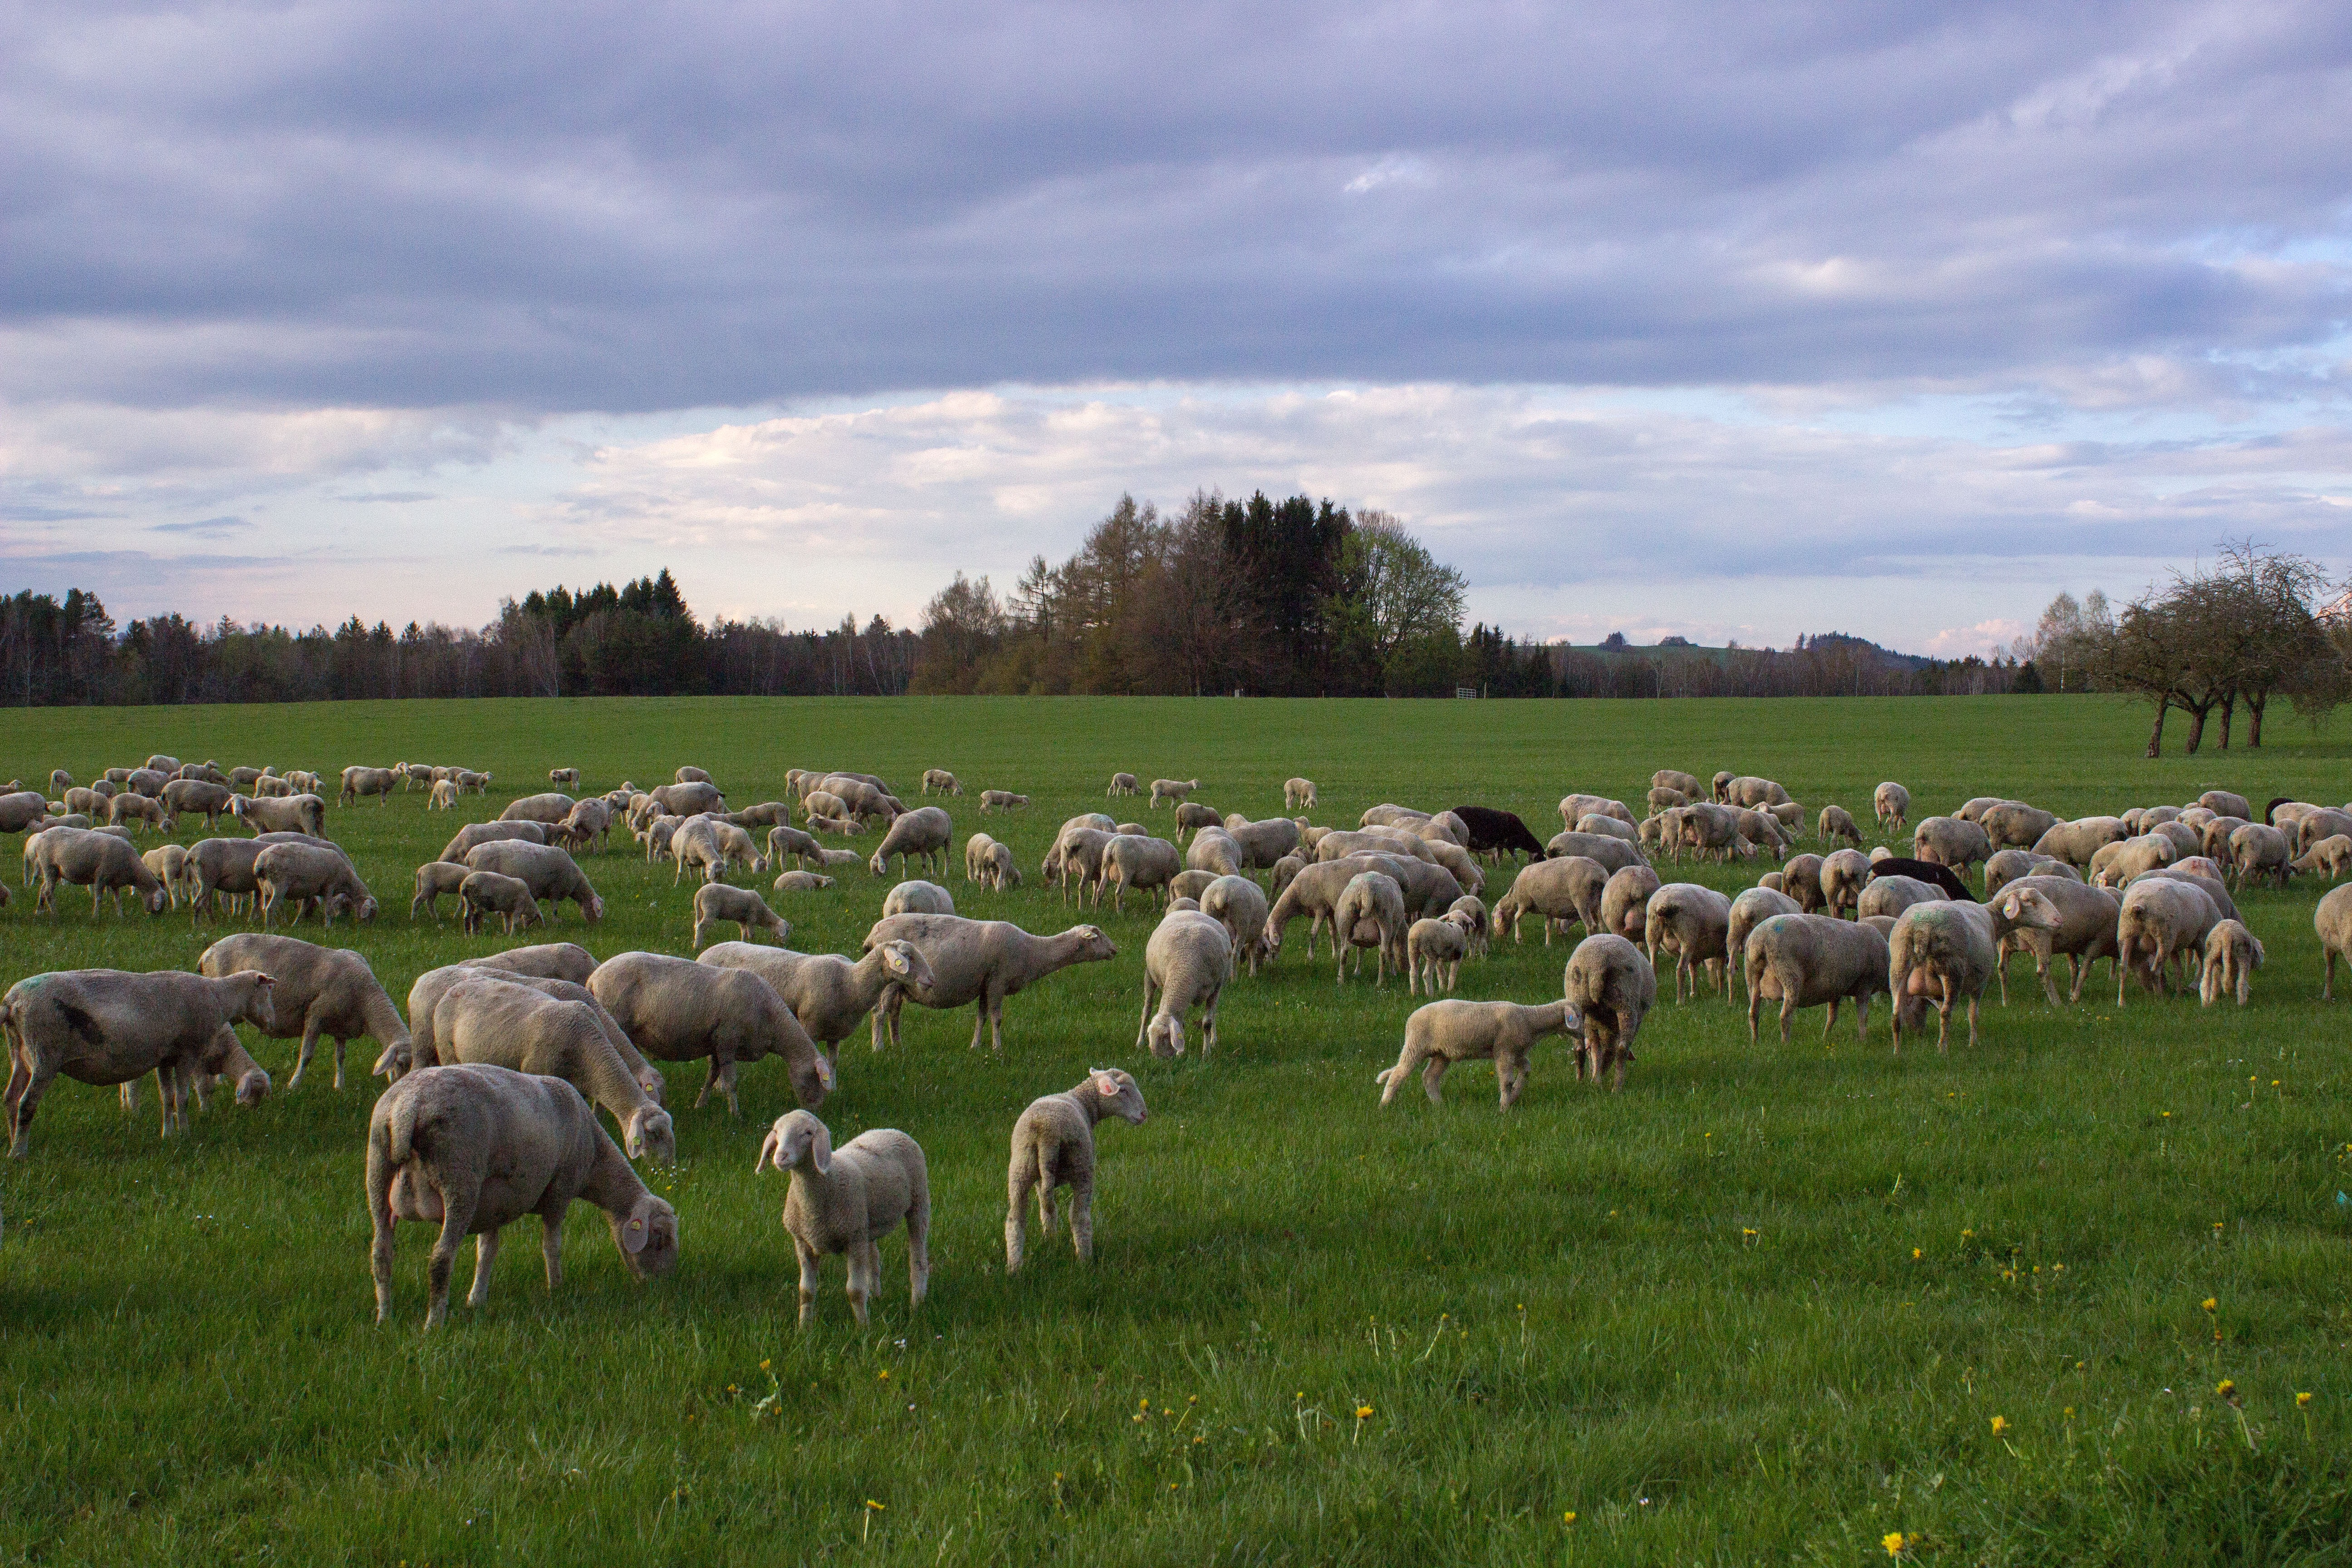
landscape, grass, sky, field, farm, meadow, prairie, herd, pasture, grazing, livestock, sheep, mammal, fauna, plain, flock of sheep, clouds, grassland, sheeps, habitat, rural area, herding, goatherd, natural environment, cattle like mammal